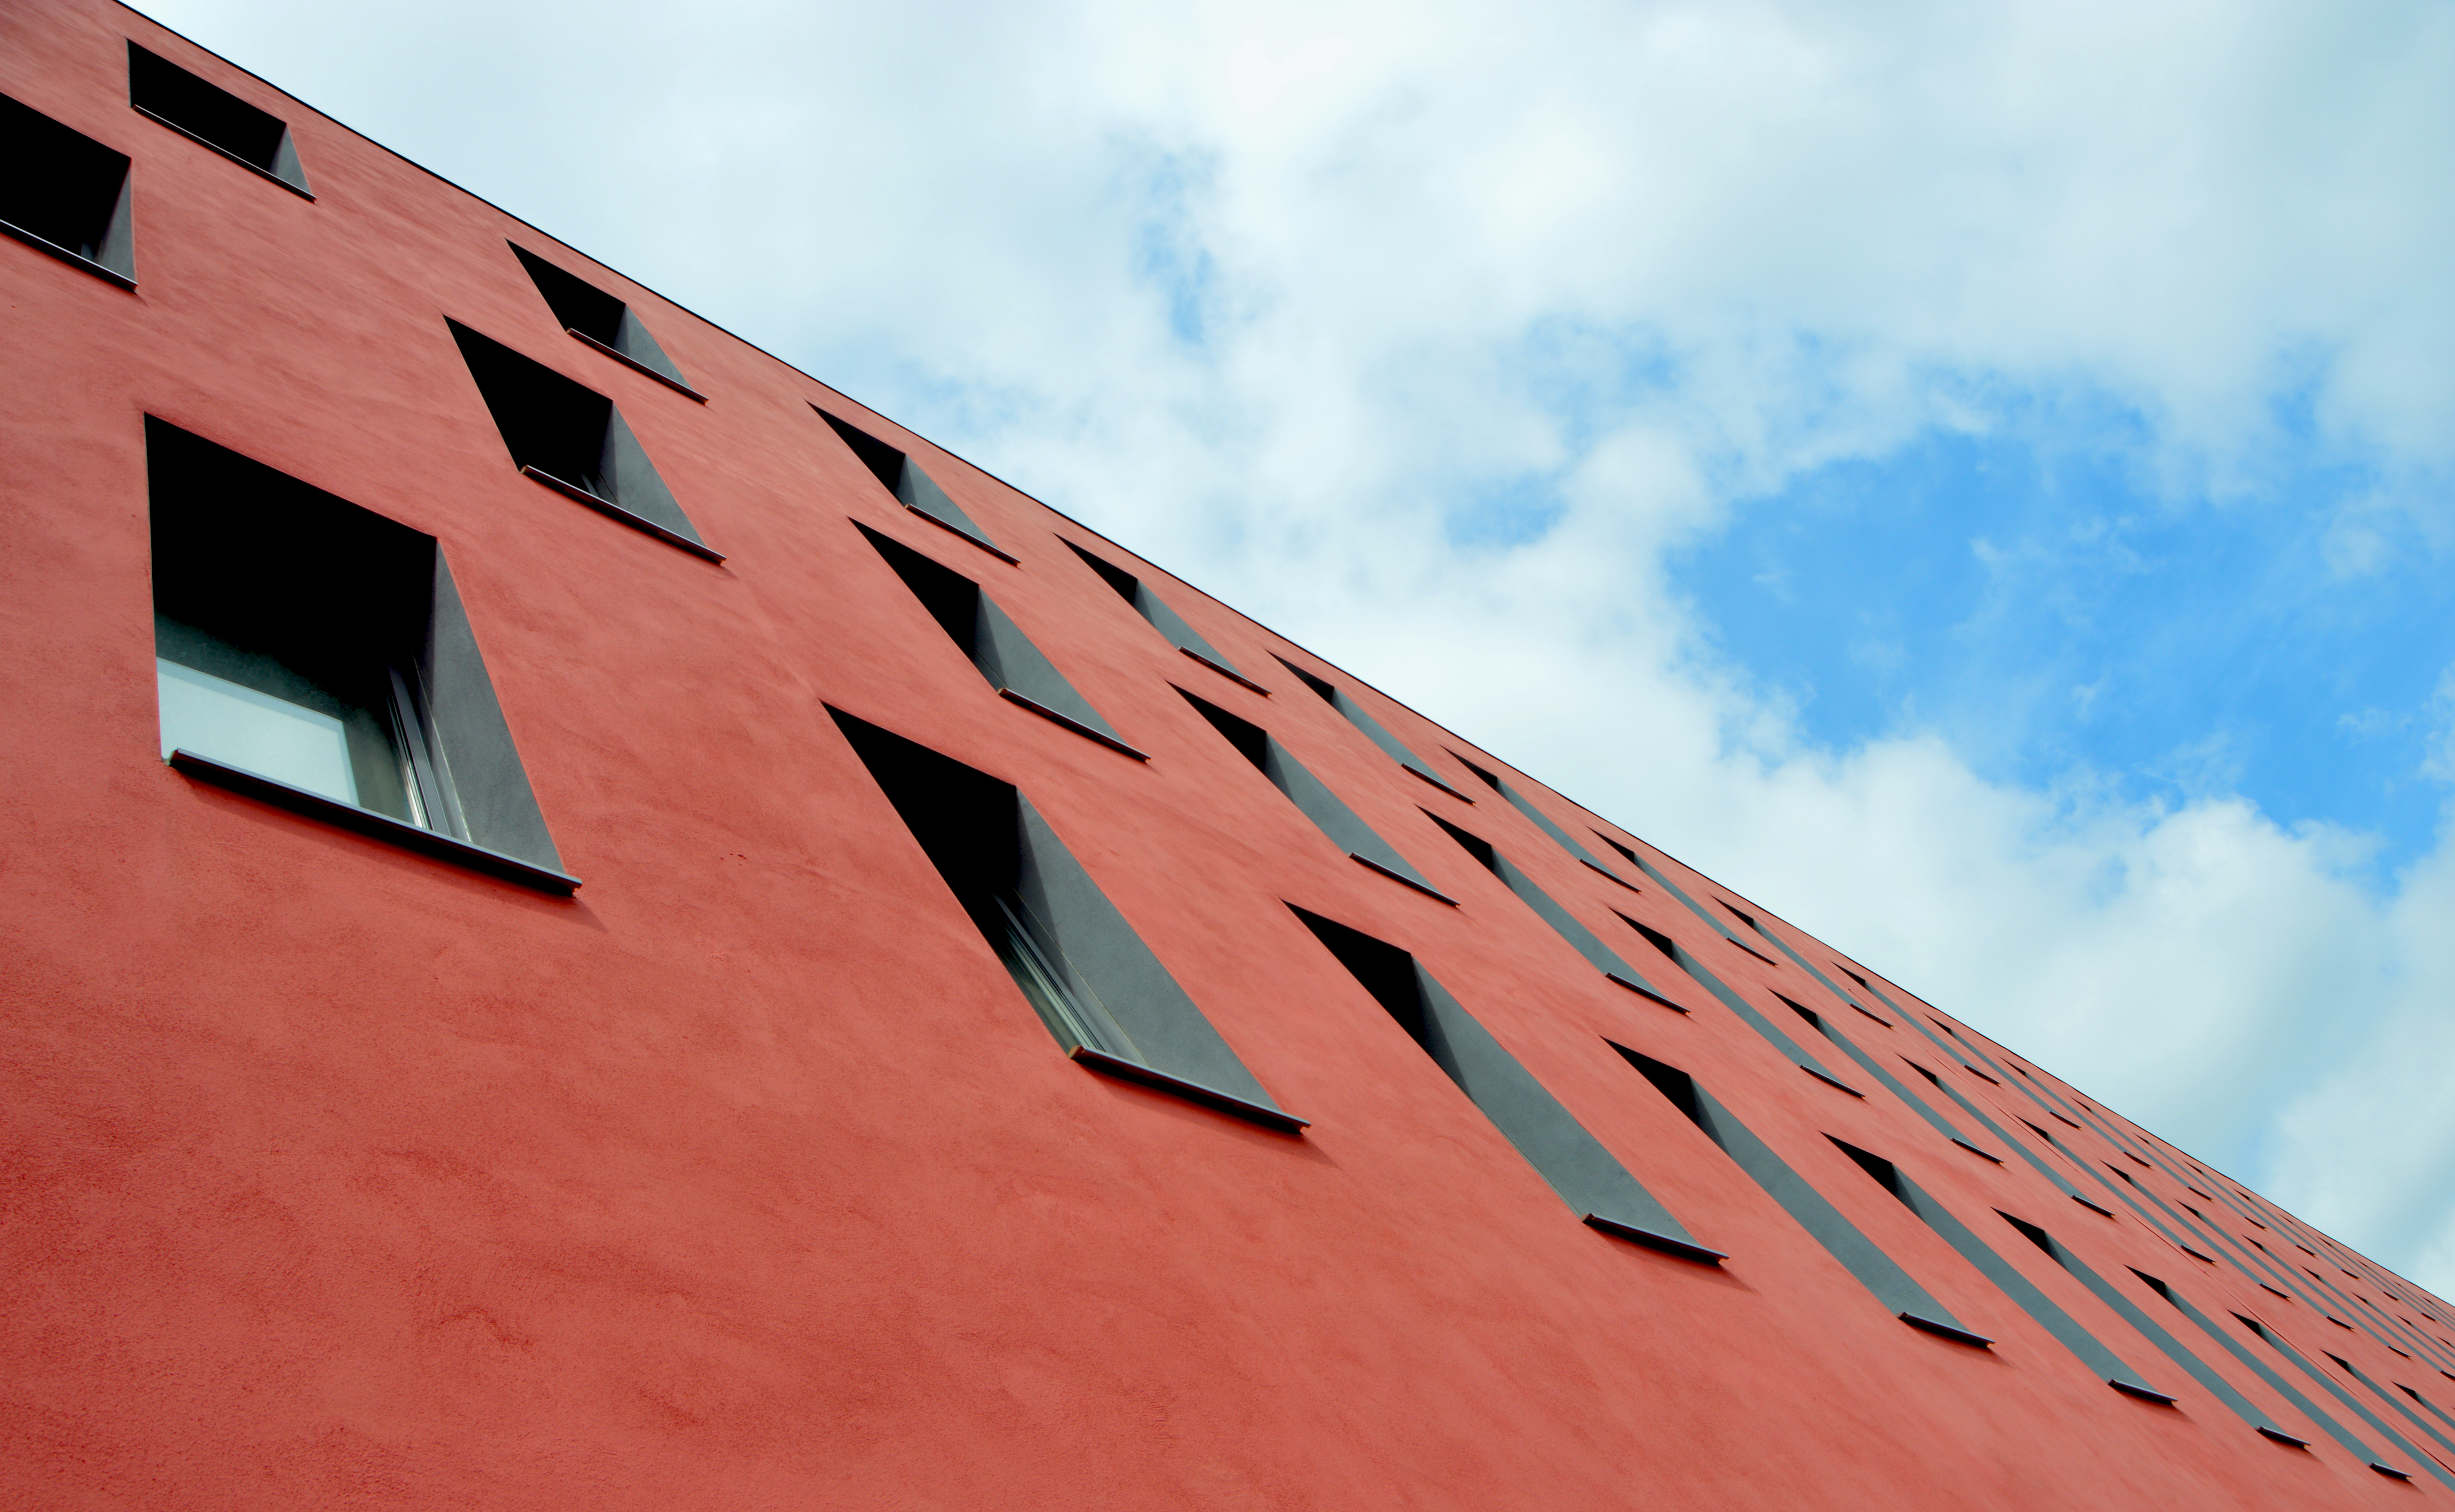
architecture, sky, wood, perspective, roof, building, wall, line, reflection, red, color, facade, blue, clouds, temple, windows, shape